Nowa Nowa, Victoria

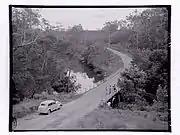
Toorloo Arm, Princes Highway, Nowa Nowa

Nowa Nowa railway station on the former Orbost railway line opened in April 1916, with the line closing in 1987.